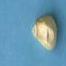
Maize quality: Good